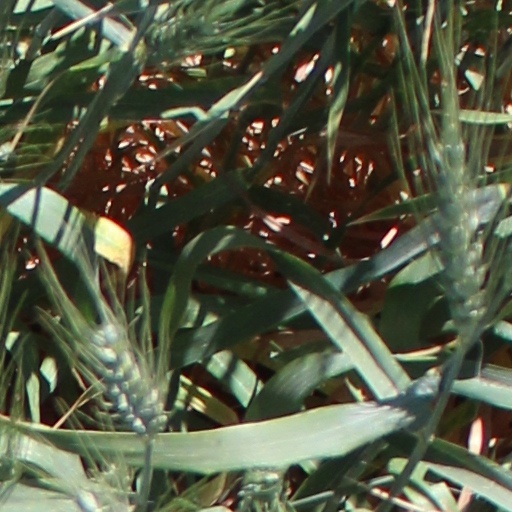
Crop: wheat